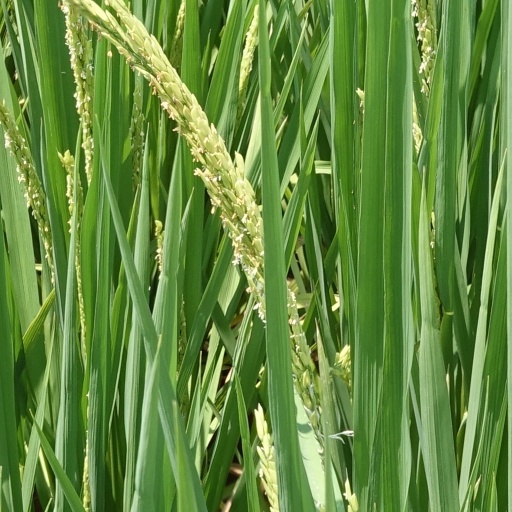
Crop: rice